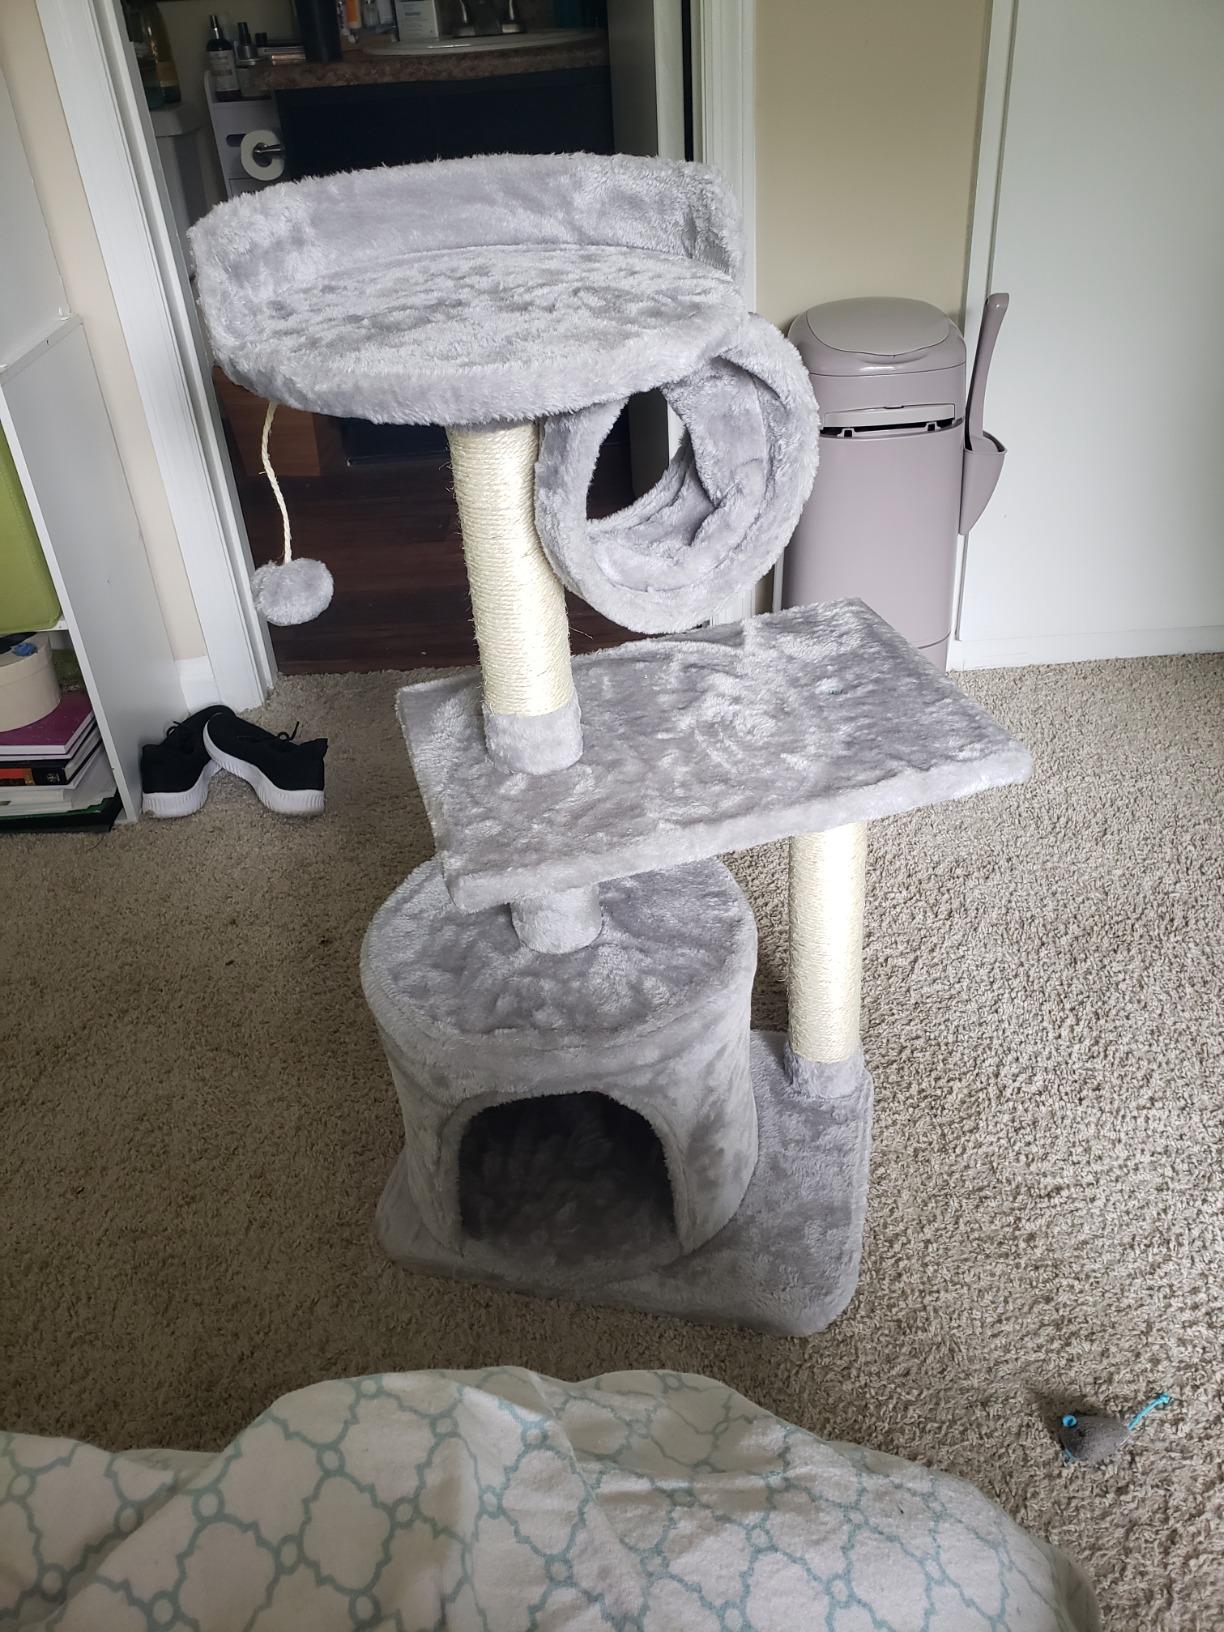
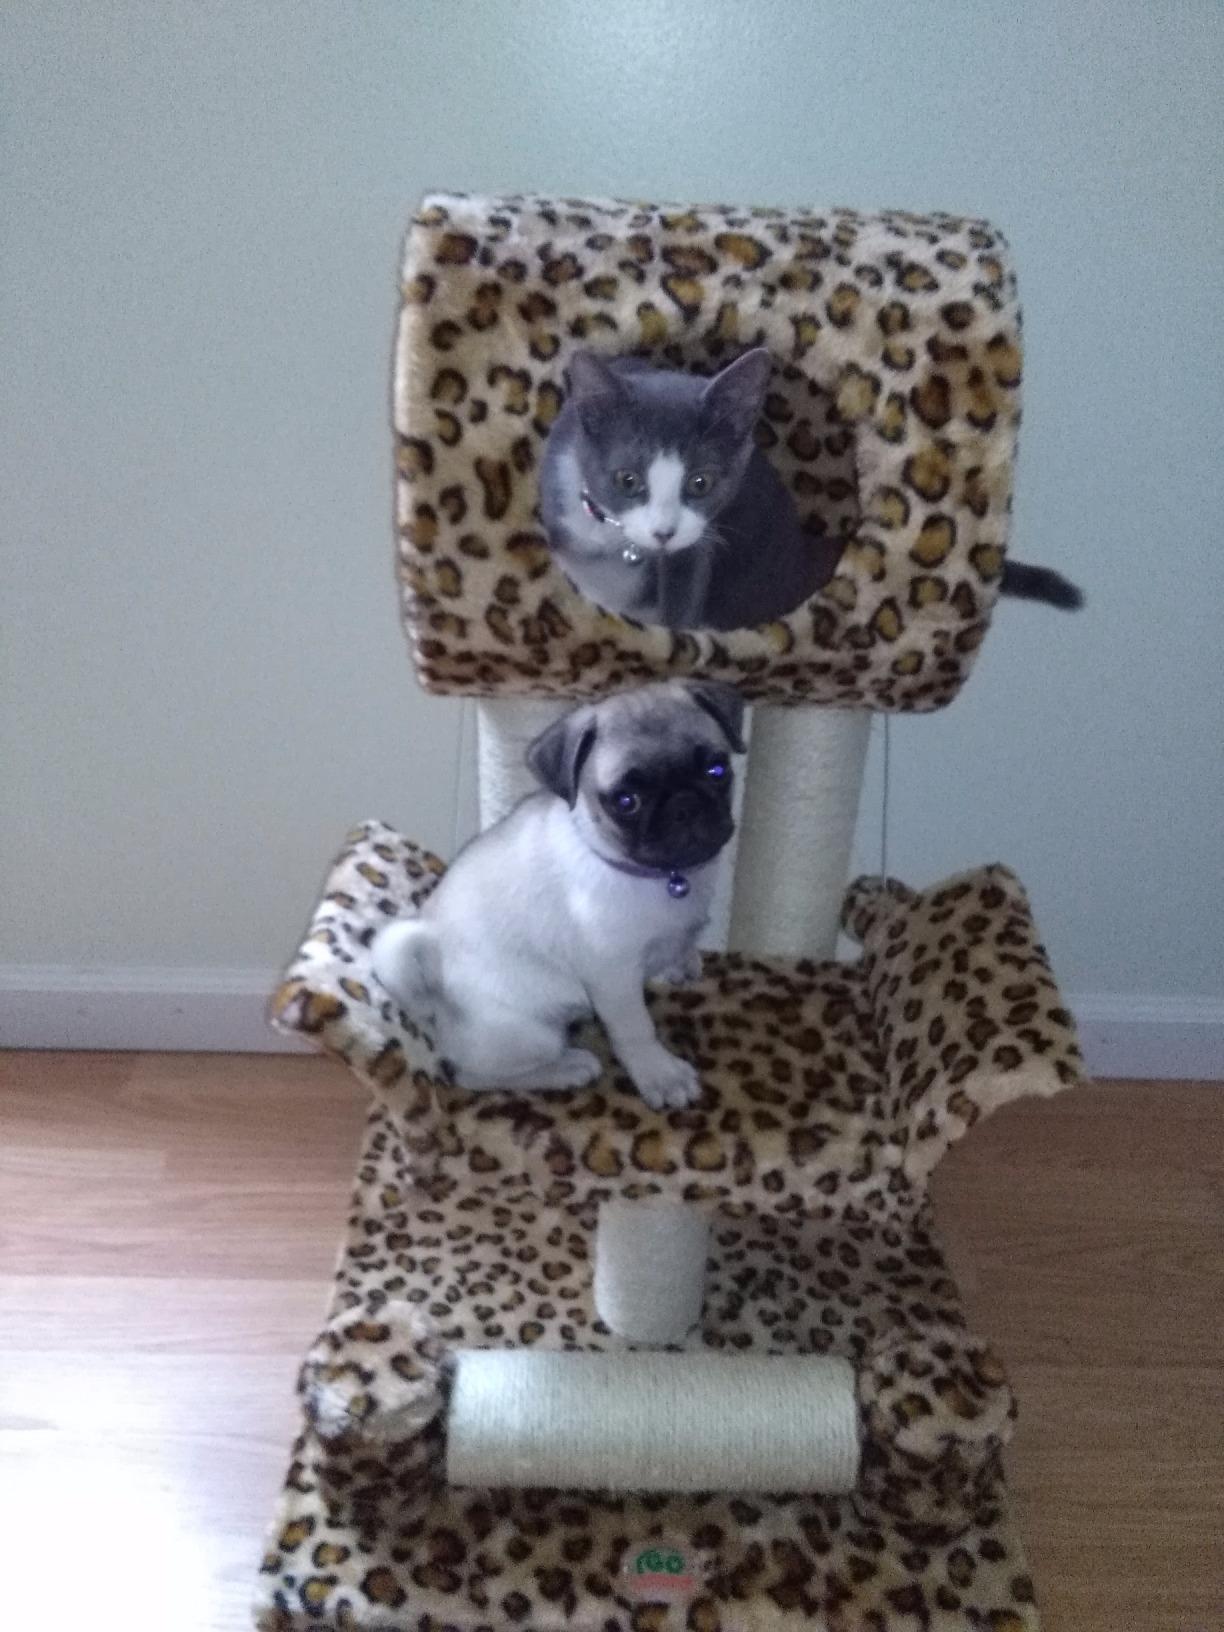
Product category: items_cat tree
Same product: no